Name (sports)

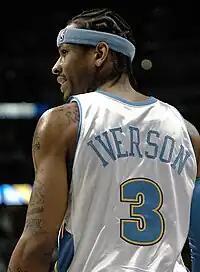
Allen Iverson with his name displayed on his Denver Nuggets jersey in 2007

In sport, particularly team sports, the player name, often referred to as the uniform name, squad name, jersey name, shirt name is the name worn on a player's uniform.